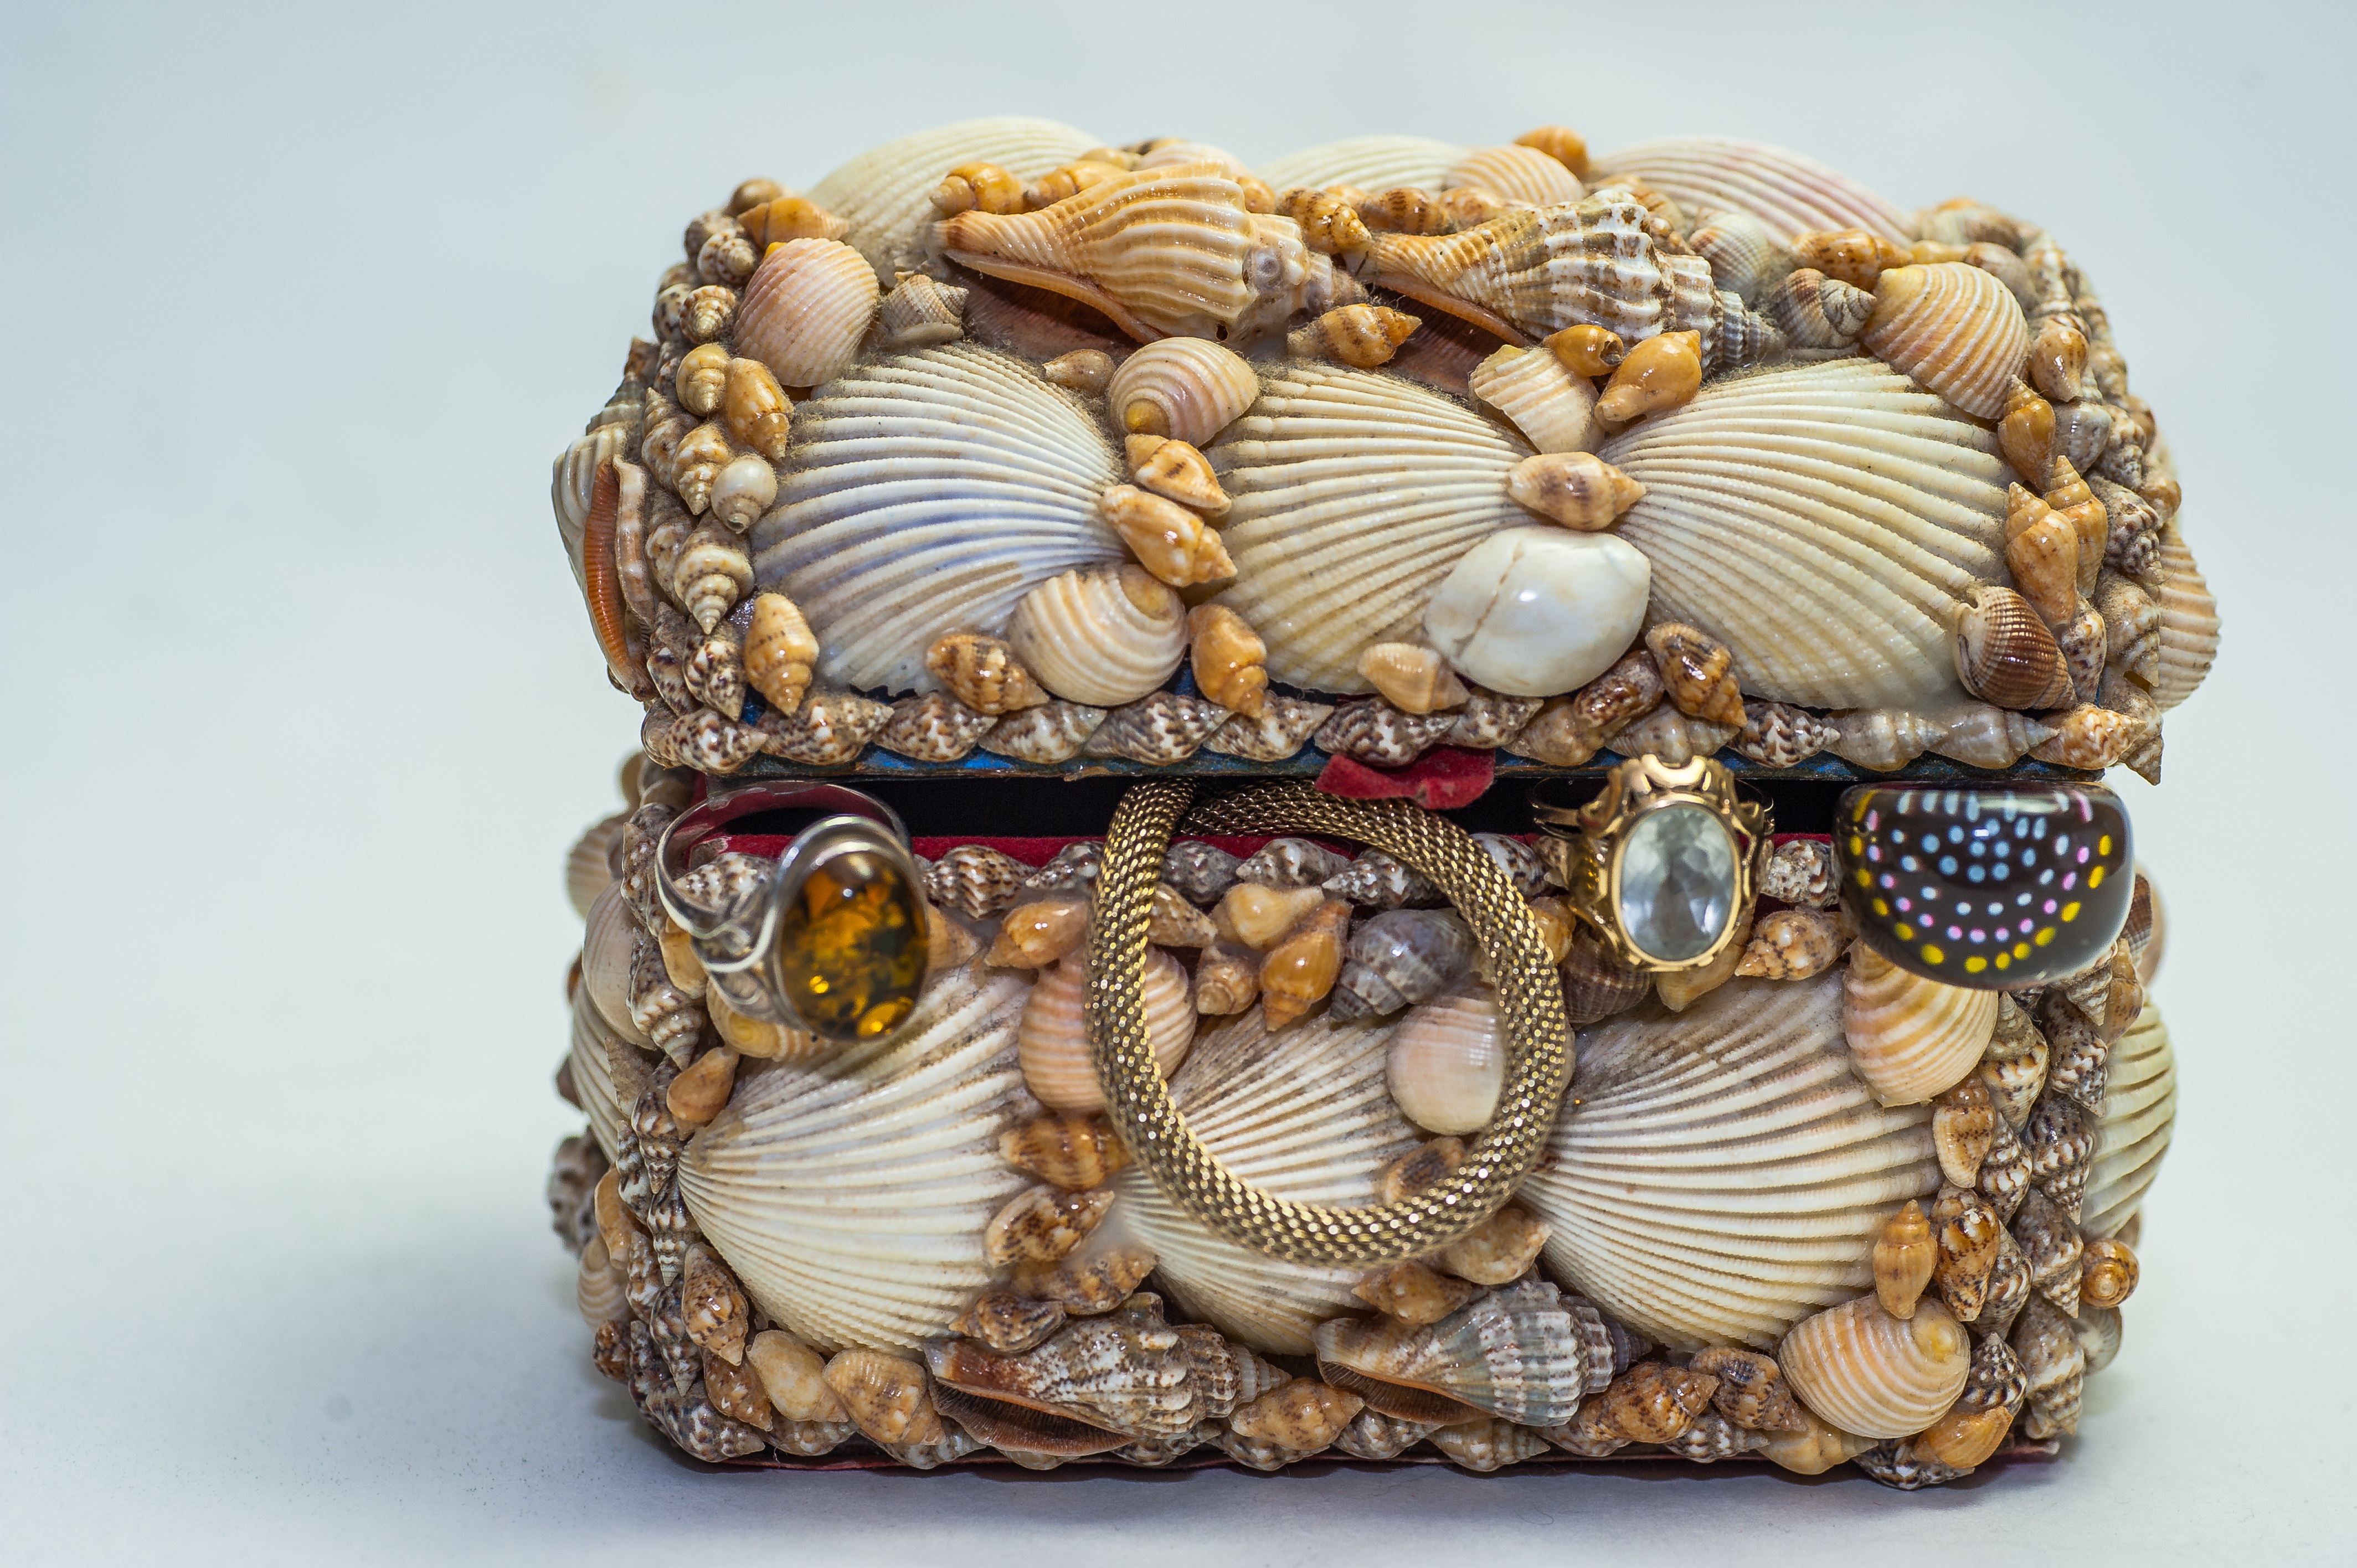
seashell, clam, conchology, gold, silver, cockle, mussels, treasure chest, animal product, clams oysters mussels and scallops, jewellry